Rita Liliom

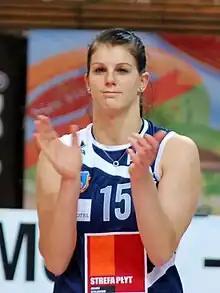
Liliom in 2011

Rita Bokorné Liliom (born ) is a Hungarian female volleyball player, playing as an outside-spiker. She is part of the Hungary women's national volleyball team.